History of nicotine marketing

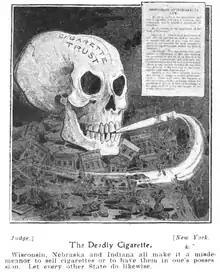
"The Deadly Cigarette"; a 1905 cartoon celebrates bans on the sale and possession of tobacco in three U.S. States, and calls on other states to follow their lead.

Pre-rolled cigarettes, like cigars, were initially expensive, as a skilled cigarette roller could produce only about four cigarettes per minute on average Cigarette-making machines were developed in the 1880s, replacing hand-rolling. One early machine could roll 120,000 cigarettes in 10 hours, or 200 a minute. Mass production revolutionized the cigarette industry. Cigarette companies began to reckon production in millions of cigarettes per day.